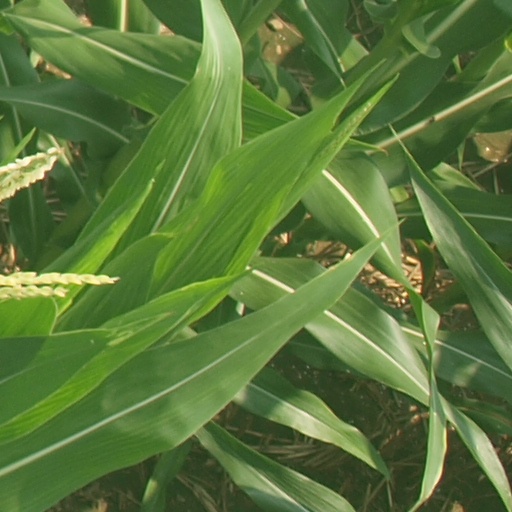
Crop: maize; corn